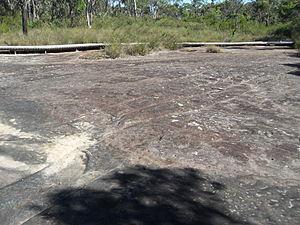
Un site archéologique est un lieu où sont préservées des preuves de l'activité passée. Le site a été, ou peut être, fouillé grâce à l'archéologie.